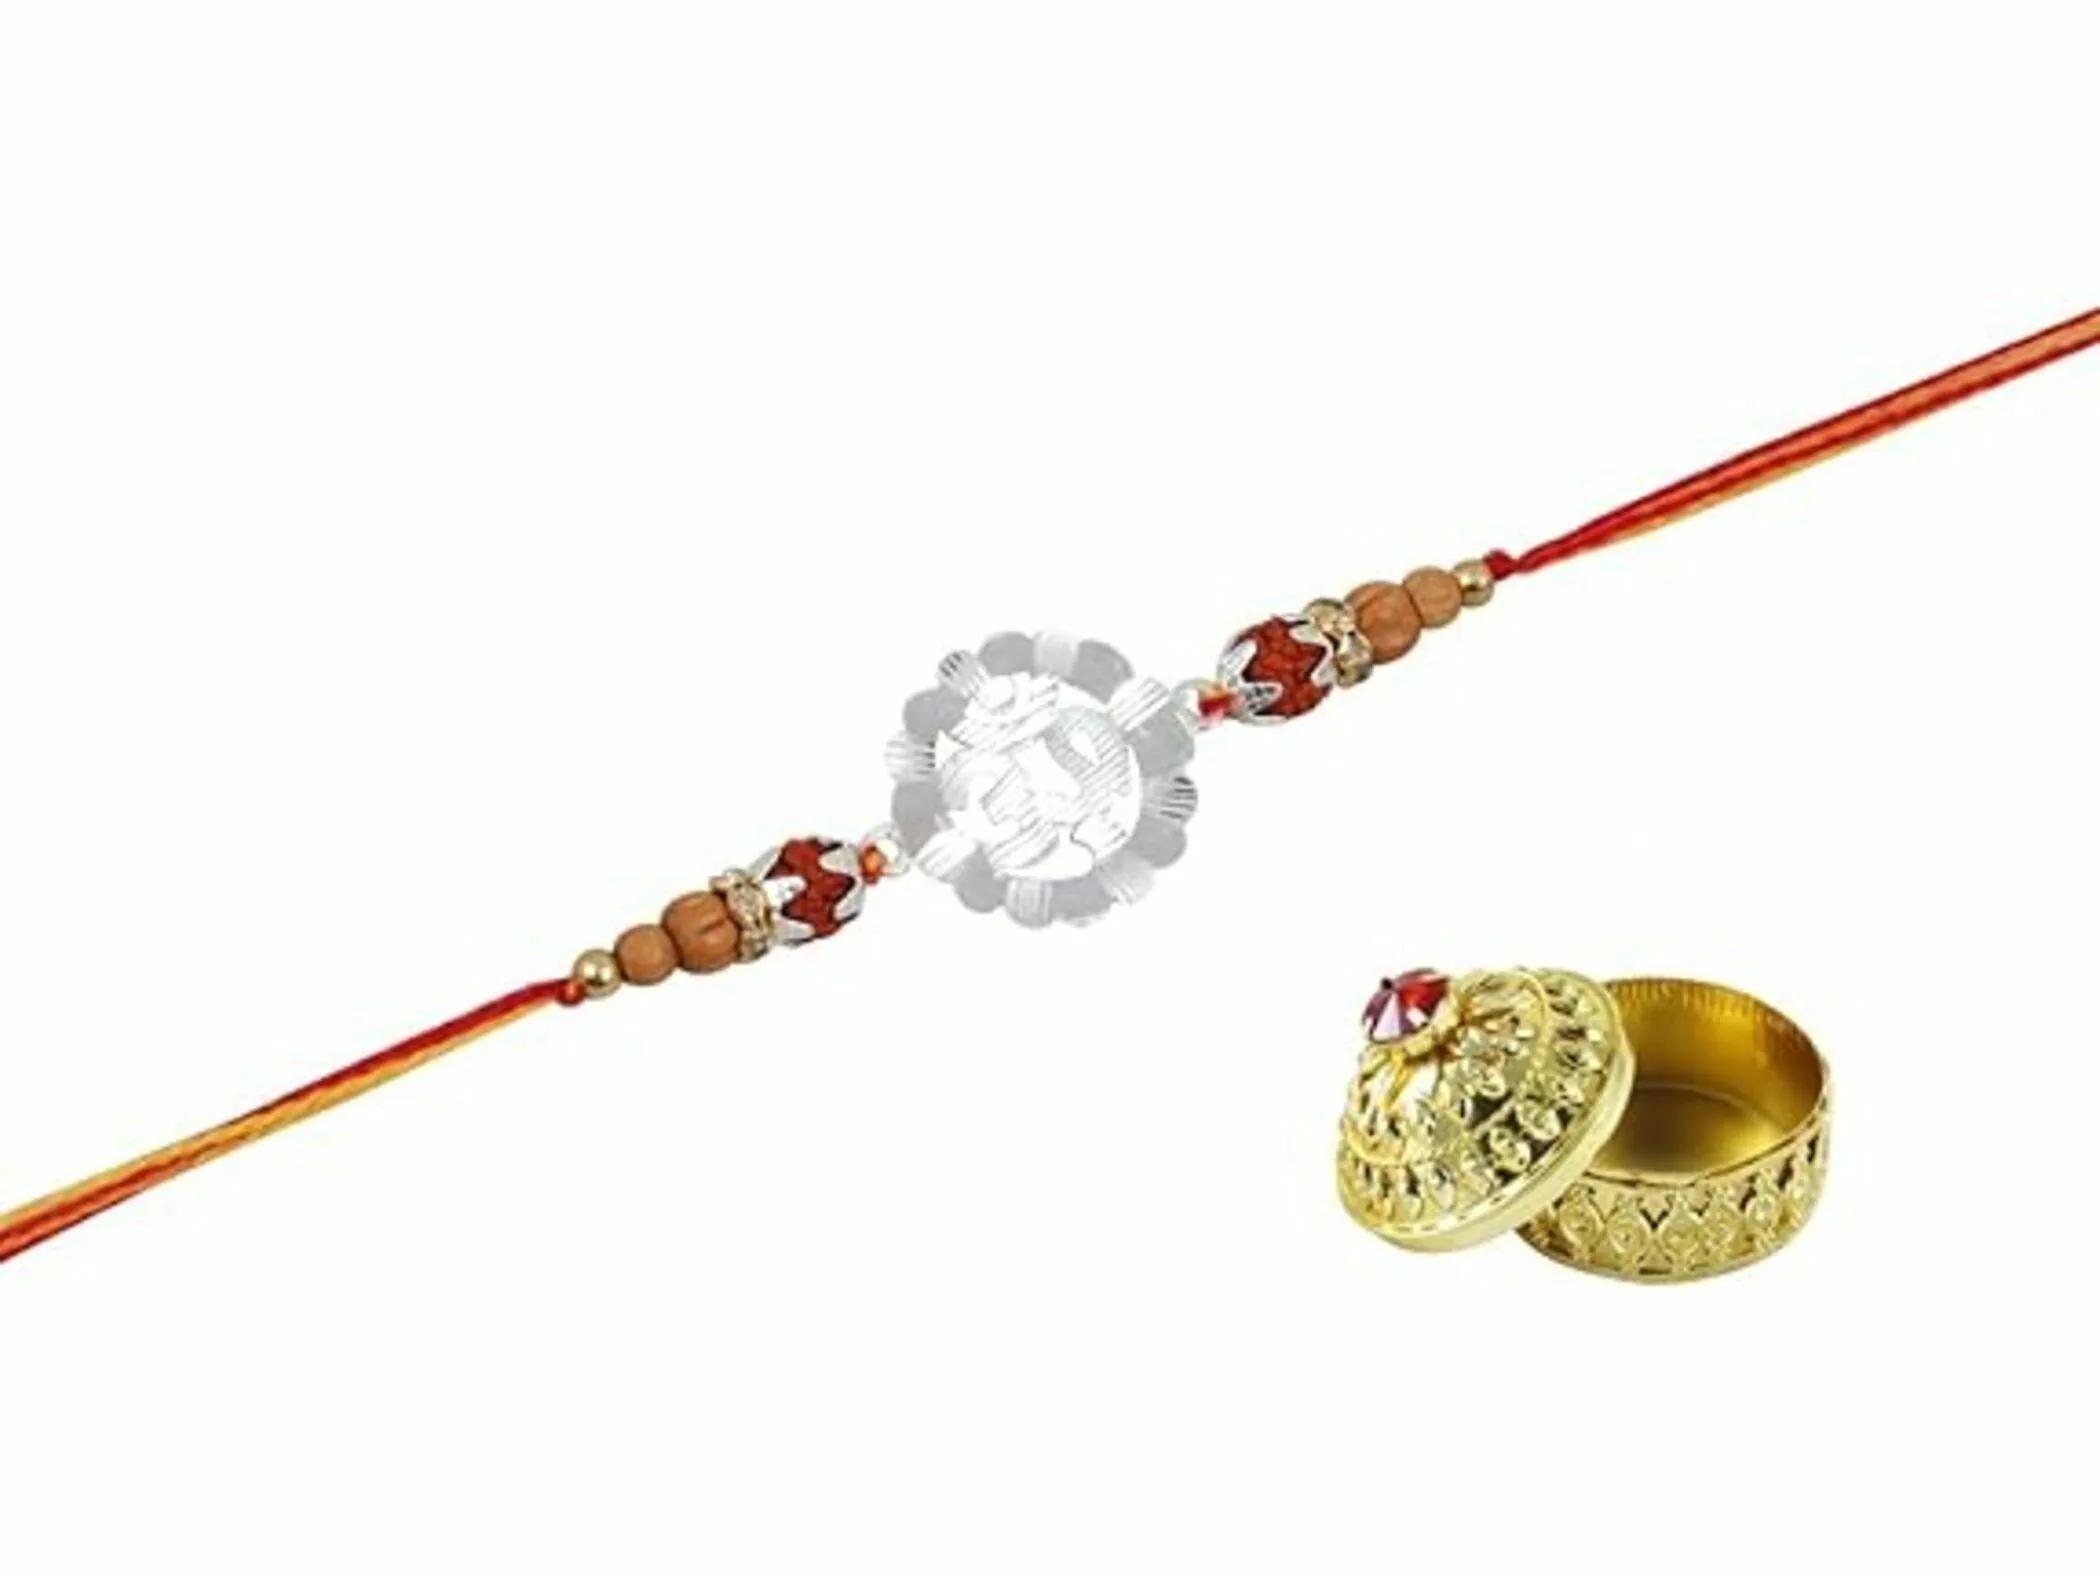
 GoldGiftIdeas Pure 999 Silver Nakshi OM Rakhis for Brother, Silver Shining Rakhi for Raksha Bandhan (Men/Boys), Rakhi Gift for Bhaiya with Golden Dabbi
Type: Rakhis
Brand: GoldGiftIdeas
Price: Rs. 429
 Rakhi Traditional Rakshabandhan Gift to Brothers from Beloved Sisters Rakshabandhan or Rakhi is a festival celebrating and honouring sibling love. It is love at its purest & deepest point and is portrayed in the form of the sister reminding the brother of the undying bond between them by tying a holy thread and true to his nature the brother reiterates his pledge to care for his sister in body mind and spirit. Honouring this ancient festival of morals and self-sacrificing love, we brings home-spun rakhis prepared in the time honoured tradition and with same love & care that equates sisterly love.
Features: Package Contains: 1 Pure 999 Silver Rakhi and 1 Golden Dabbi, Color - Silver, Material - Pure 999 Silver.,Rakhi's symbolizes the sister's love and prayers for her brother's well being, and the brother's lifelong vow to protect her,Shiny Rakhi with Red and Silver Cotton, gives Elegant looks in your brother's hand.